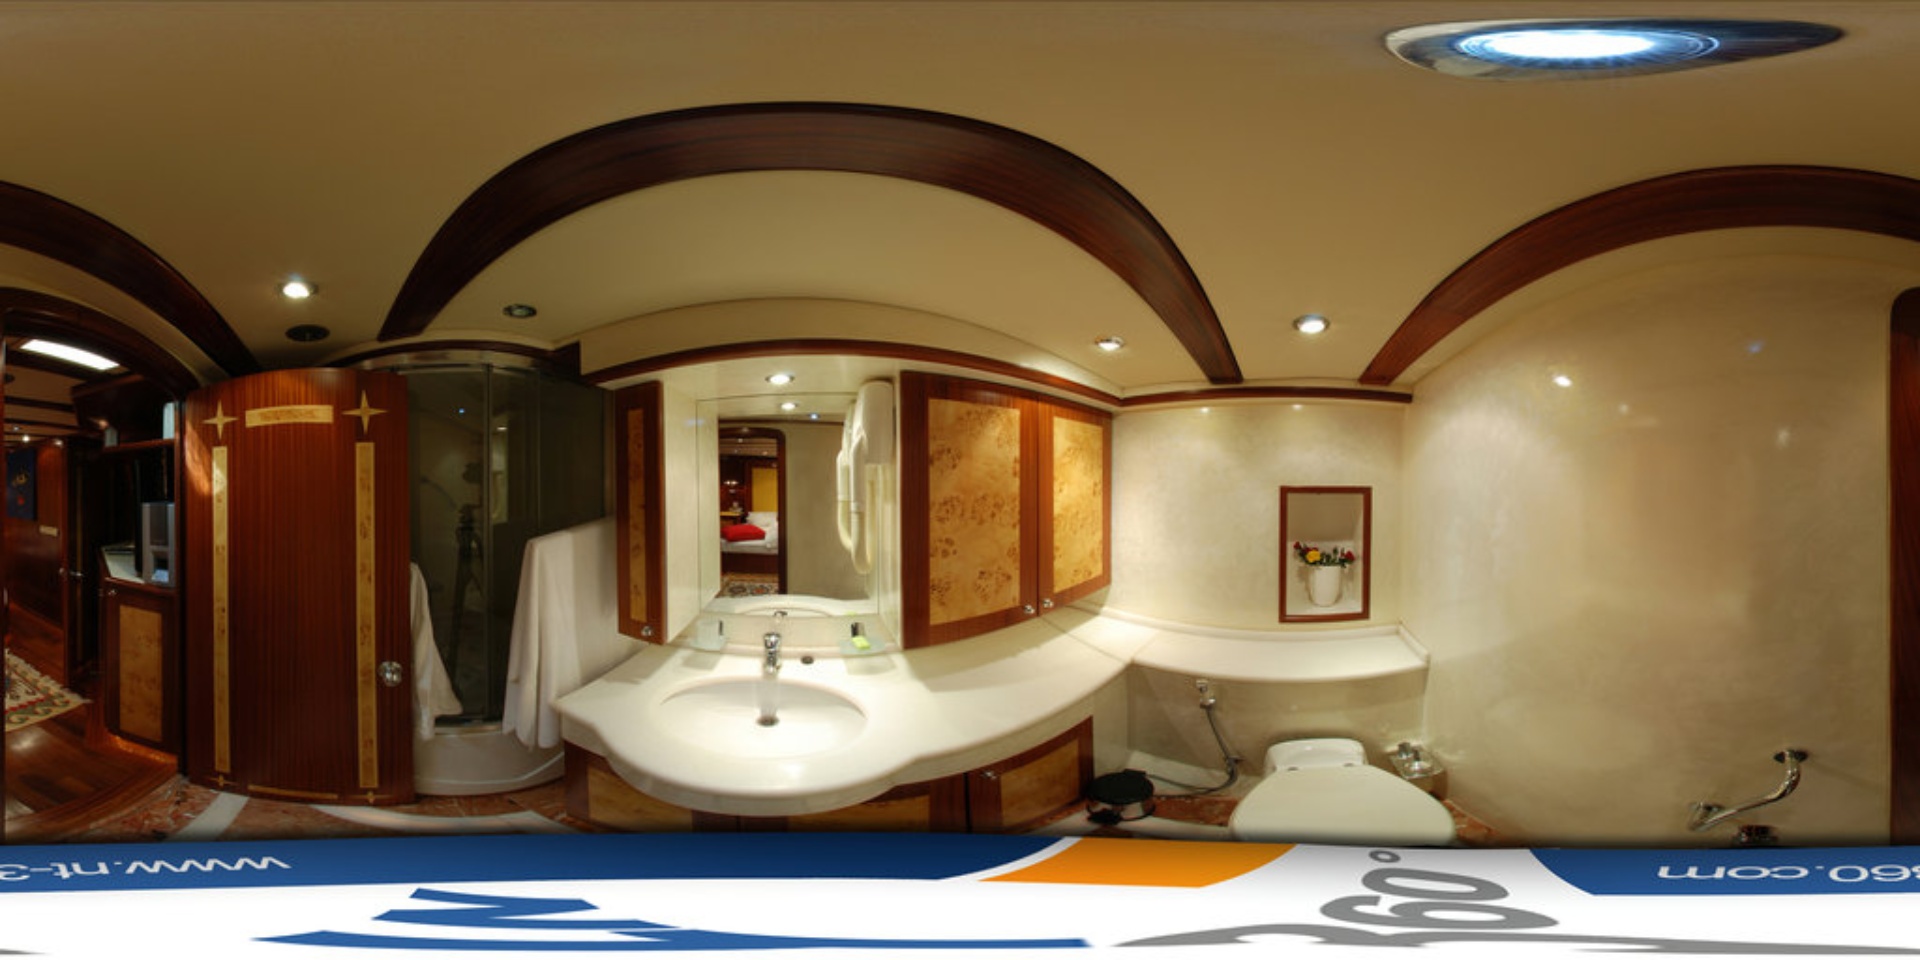
Referred object: the framed picture above the toilet

Referred object: the white oval sink